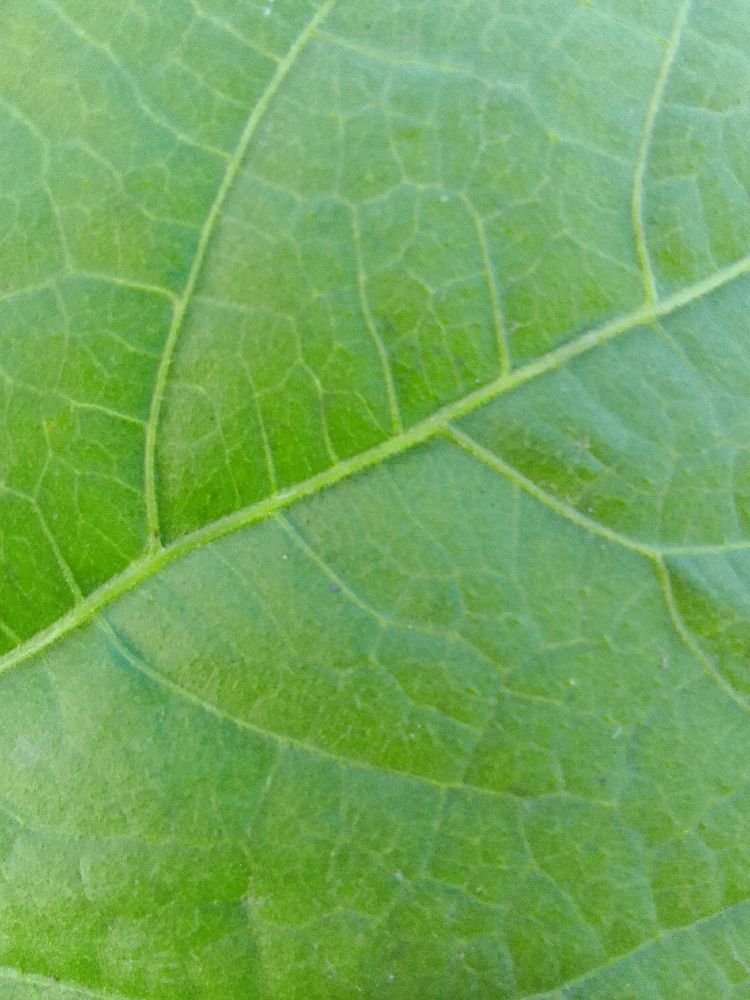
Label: healthy